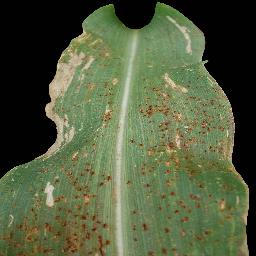
Label: Corn_(Maize)___Common_Rust